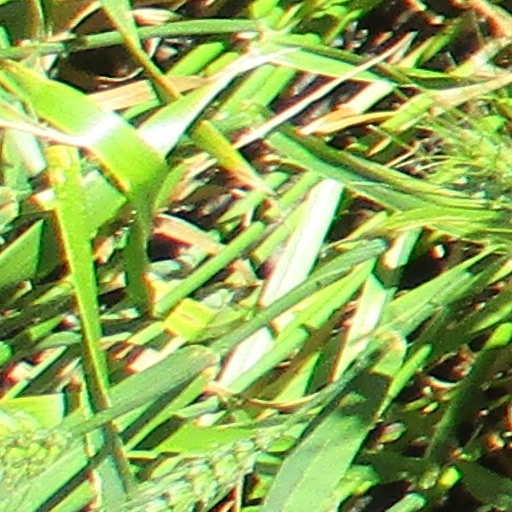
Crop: wheat